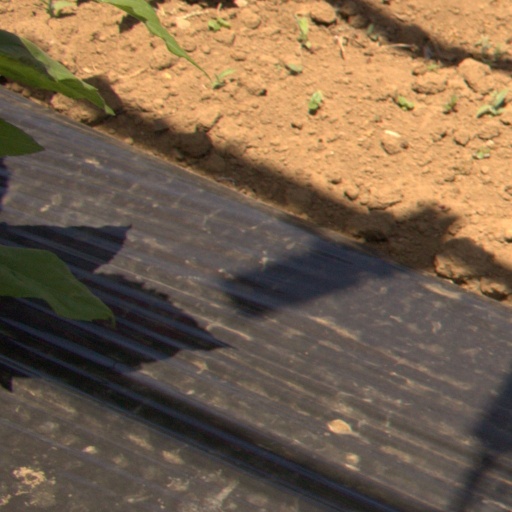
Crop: Jerusalem artichoke